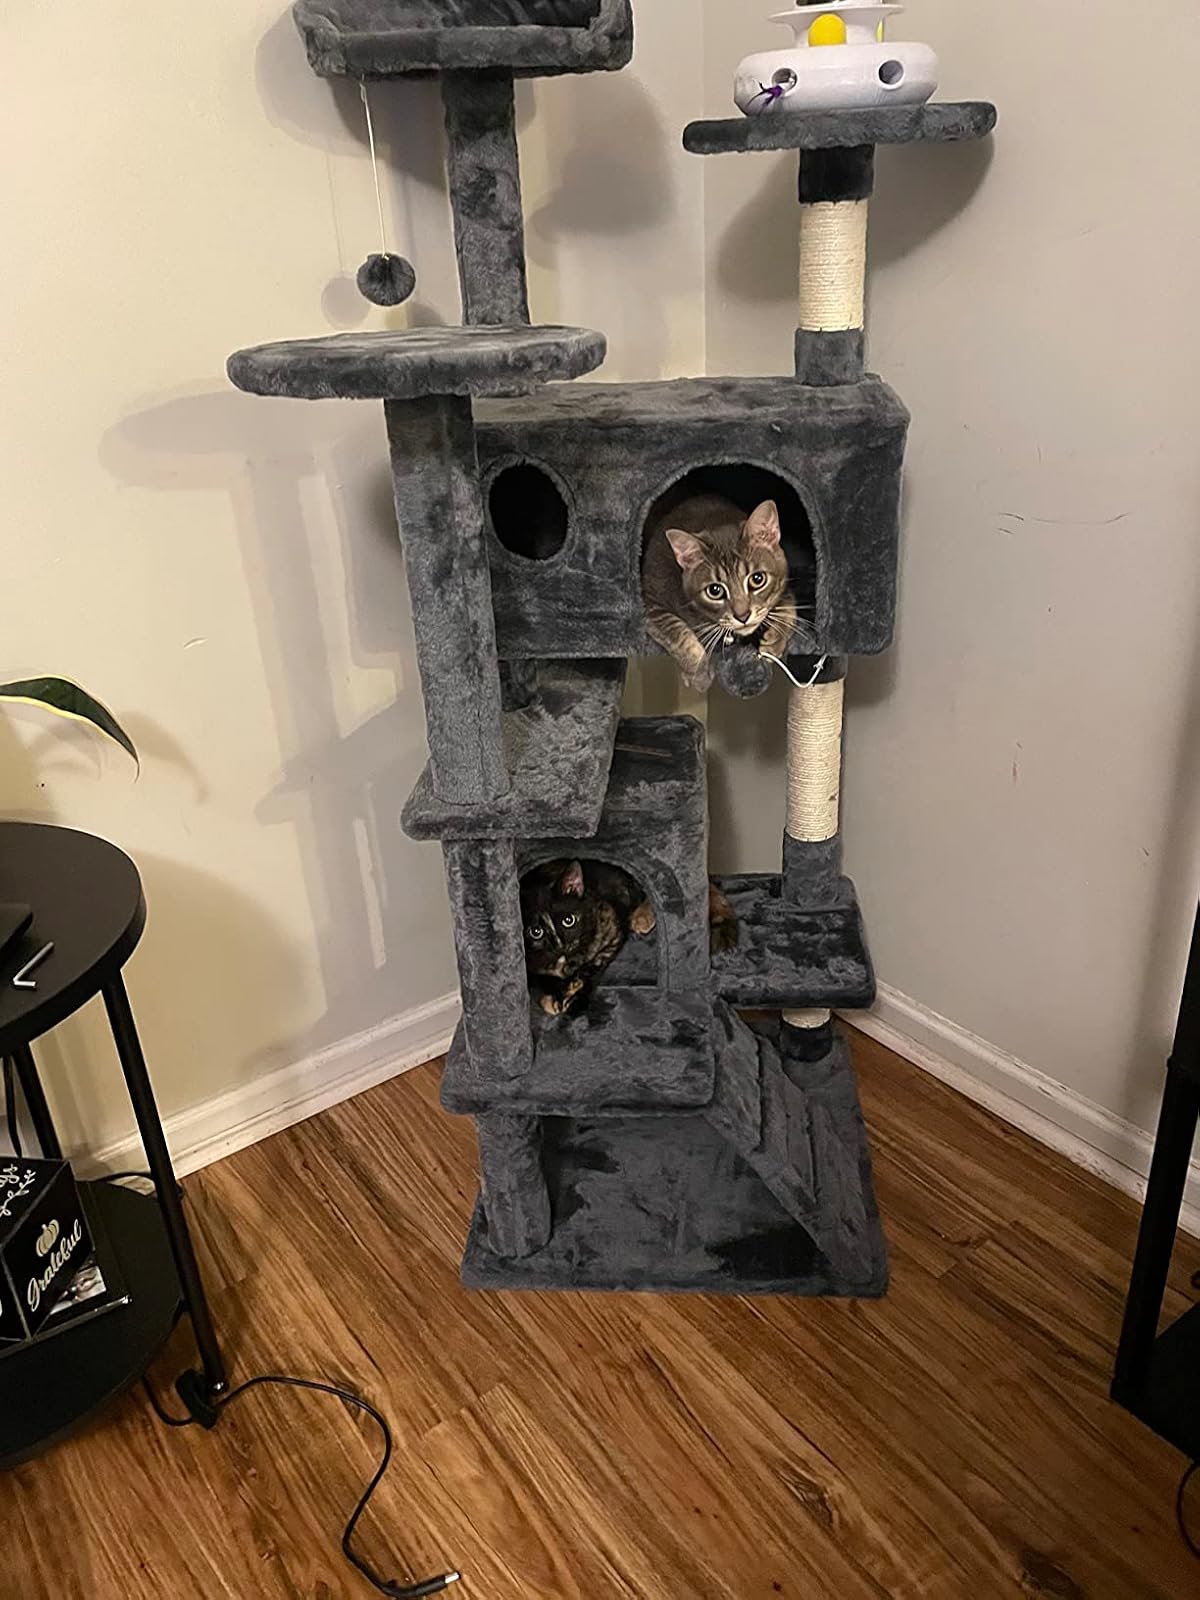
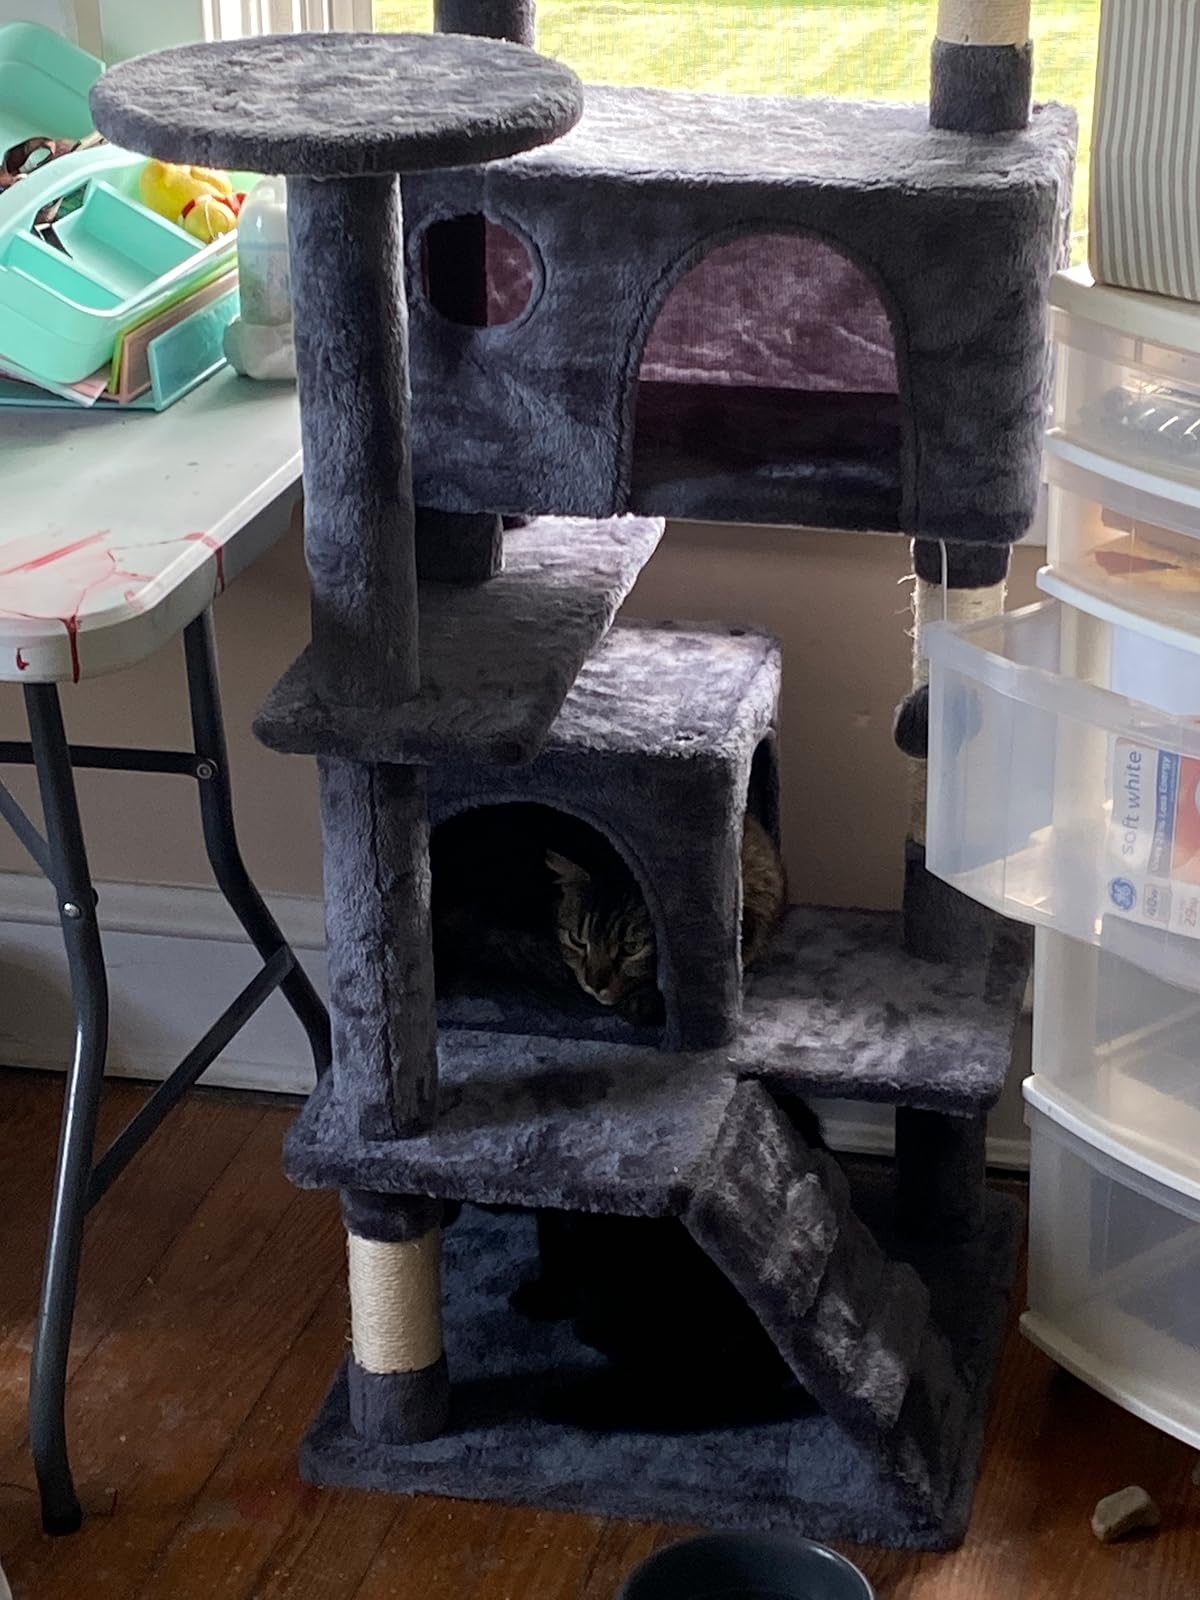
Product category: items_cat tree
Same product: yes